Yuri Zhelyabuzhsky

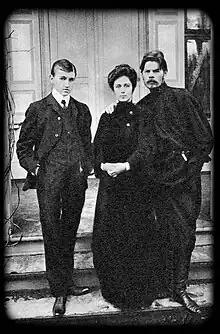
Yuri Zhelyabuzhsky with his mother Maria Andreyeva and Maxim Gorky, 1905

After Andrey Zhelyabuzhsky left the family, Maria Andreyeva became romantically involved with the major Bolshevik writer Maxim Gorky. Their civil union lasted for over 15 years, and Gorky officially adopted Yuri and his sister Yekaterina. They followed him on his trip to Italy in 1906. A famous series of photos that shows Vladimir Lenin playing chess with Gorky, Alexander Bogdanov and other Bolsheviks in exile was made by Zhelyabuzhsky at their Capri residence in April 1908.